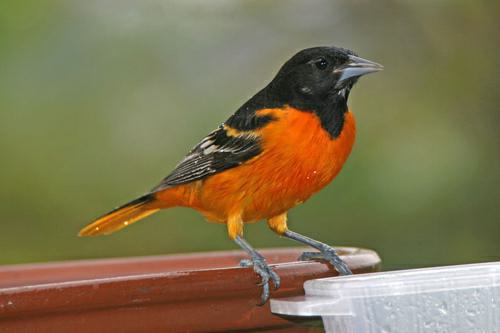
A photo of a baltimore oriole